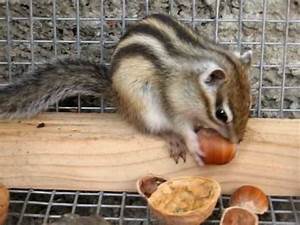
Label: scoiattolo